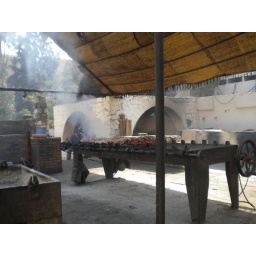
Roasting chickens at a restaurant - they were most delicious. Fresh pitas were baked in the brick oven in the background.